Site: saxony
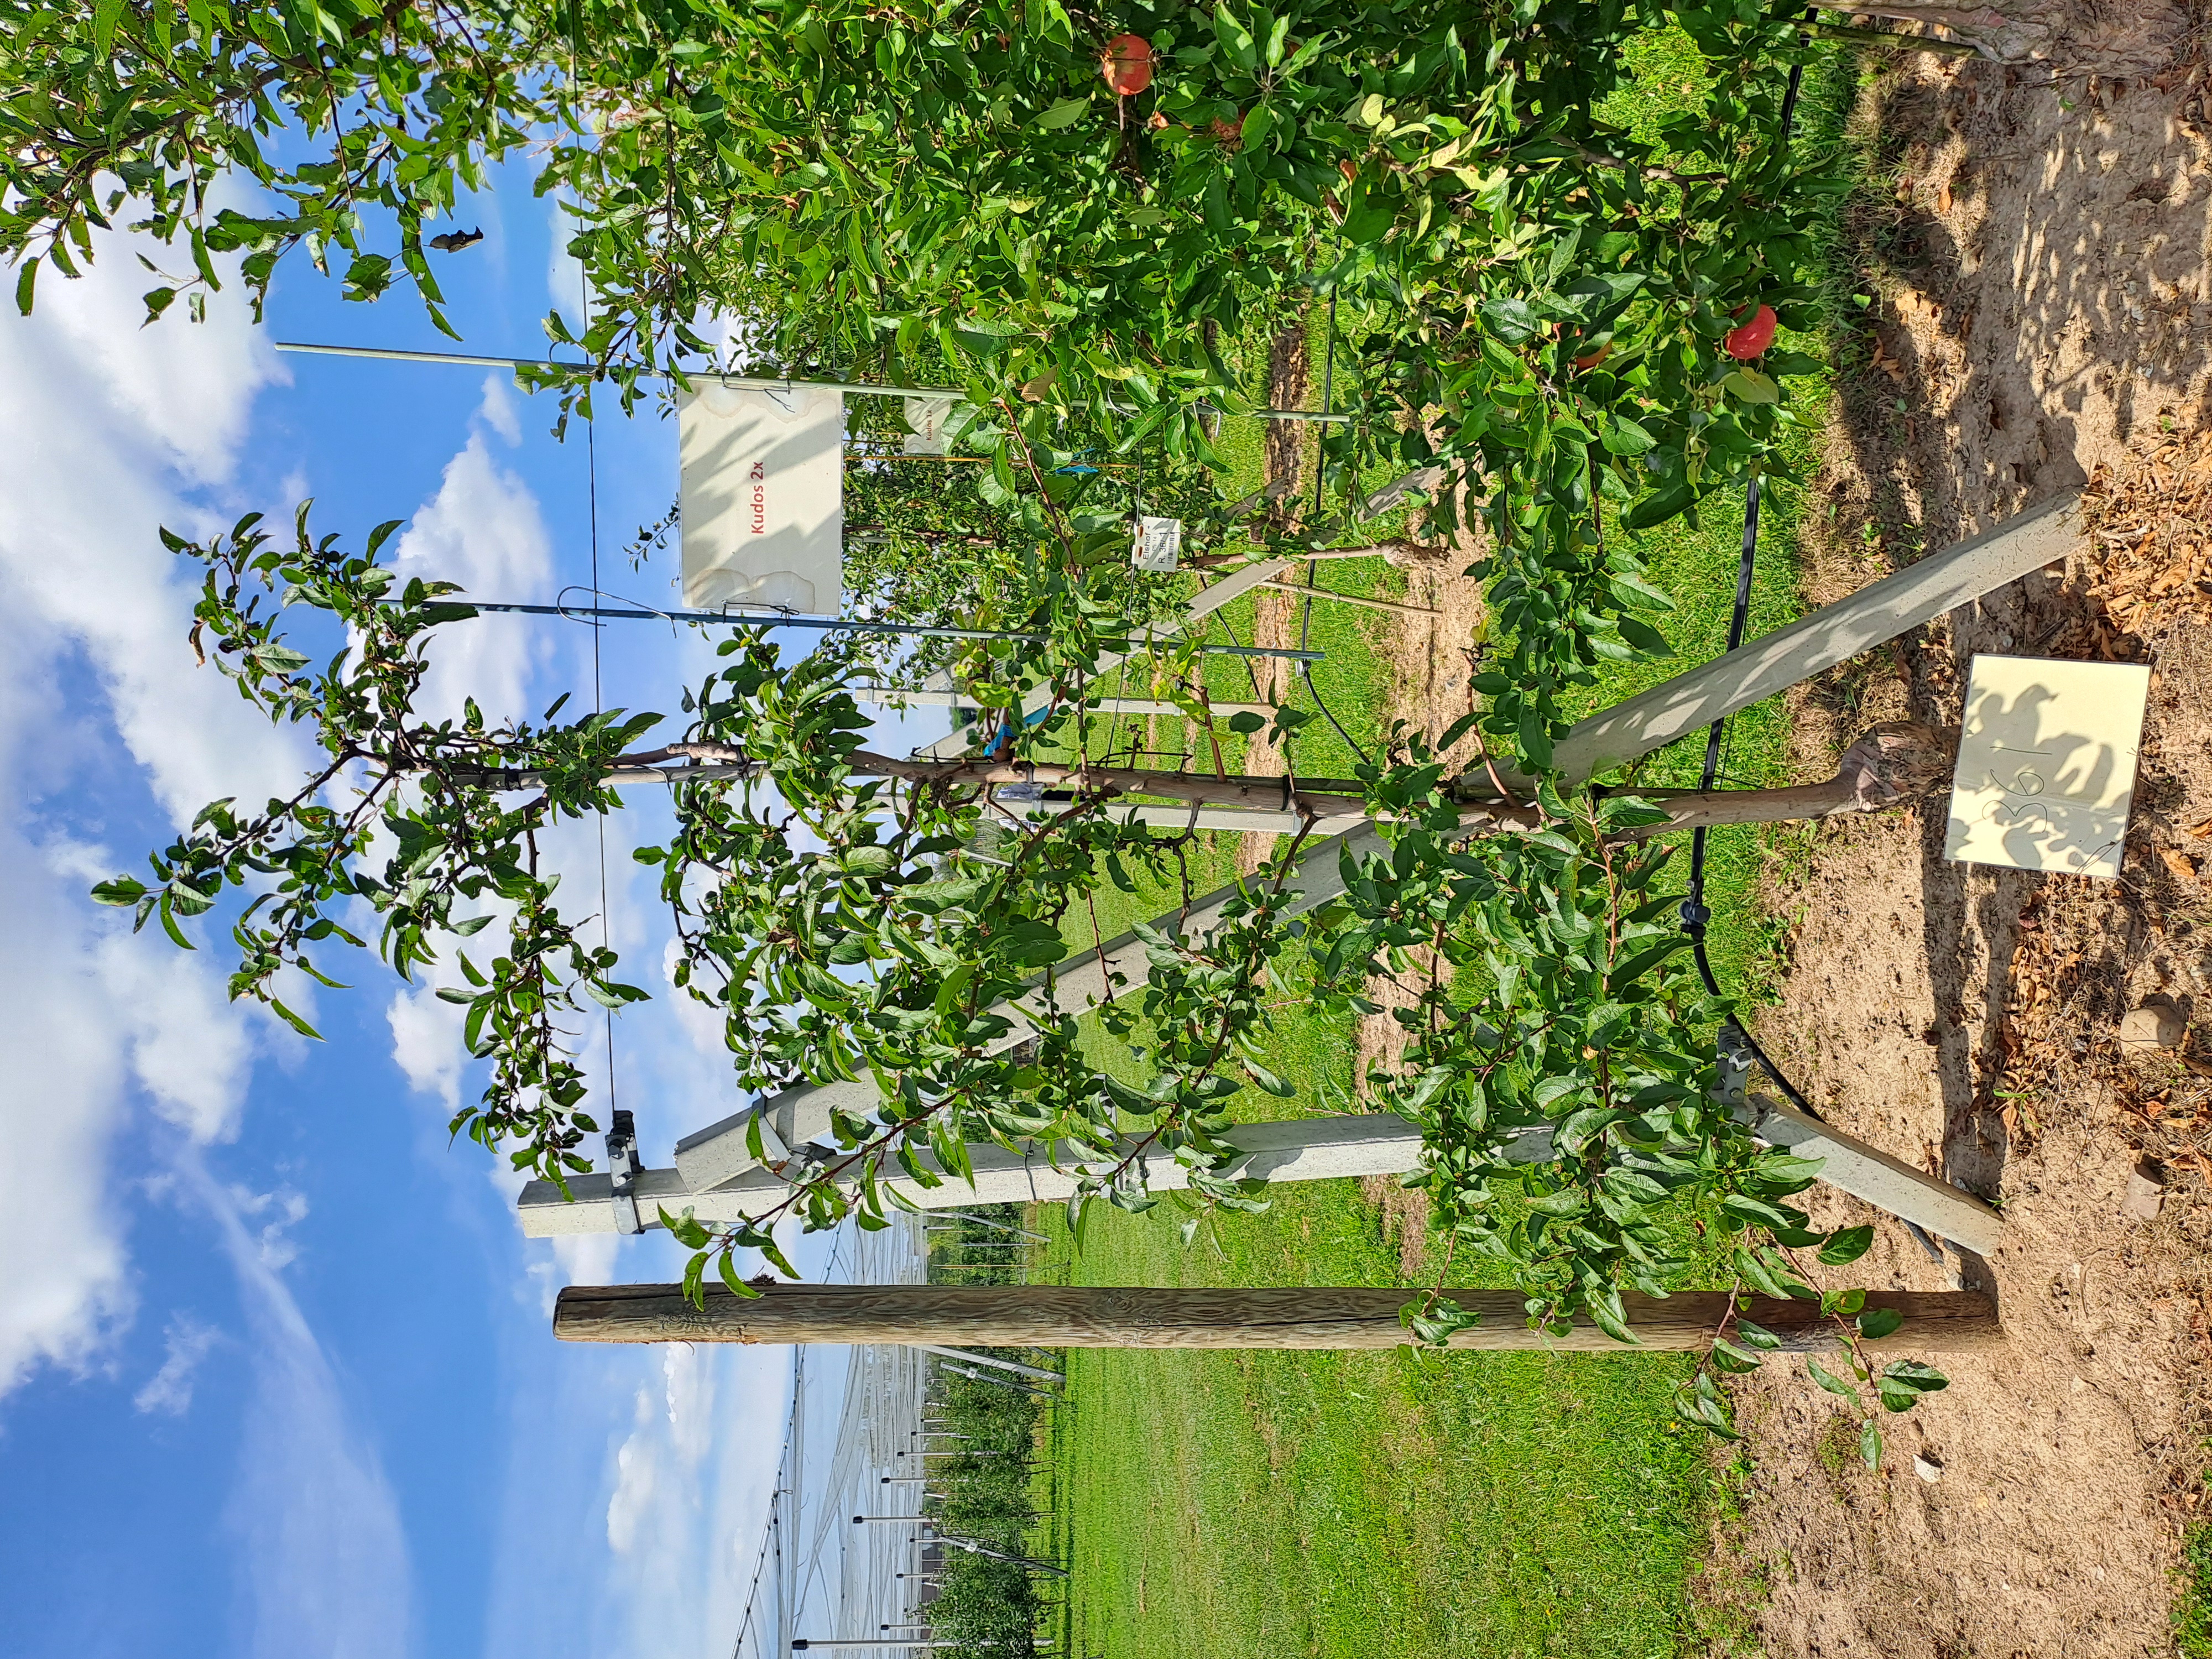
Growth stage (BBCH 85): Maturity of fruit and seed